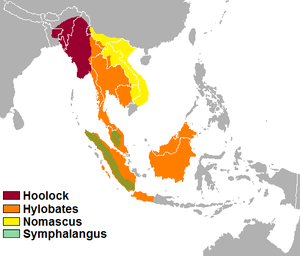
Les hylobatidés sont une famille de primates hominoïdes appelés couramment gibbons. Certaines espèces sont plus précisément appelées houlock ou siamang.